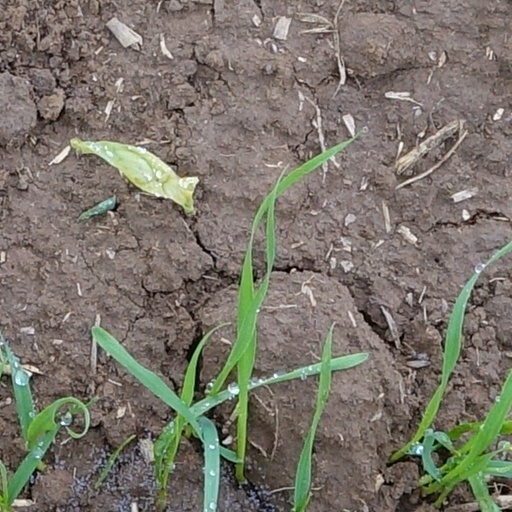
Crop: wheat